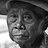
Emotion: sad